Ray Peterson (American football)

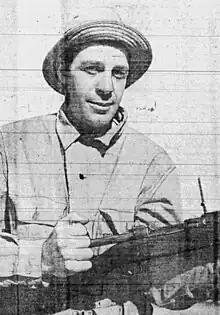
Peterson, circa 1942

Ray Peterson (June 27, 1913 – June 14, 1999) was an American professional football player for the Green Bay Packers of the National Football League (NFL). Peterson was born on June 27, 1913, in Fort Bragg, California, where he attended Fort Bragg High School. After high school, he attended the University of San Francisco where he played for the school's football team. In addition to his duties as a fullback, he was also the team's punter.